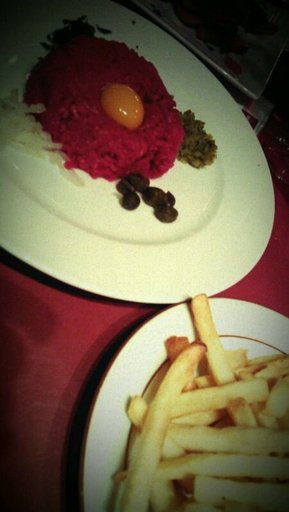
Label: beef_tartare